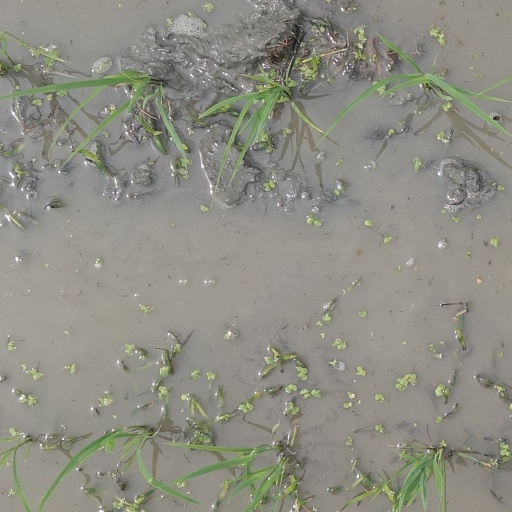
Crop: rice